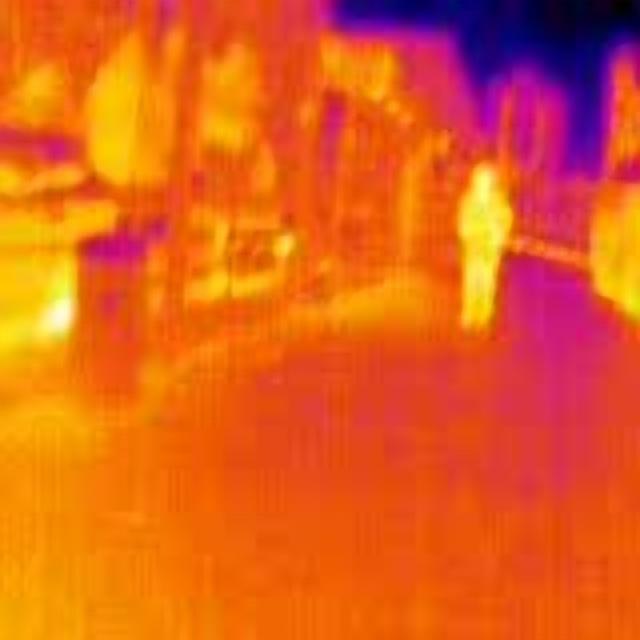
Detected objects:
label: person